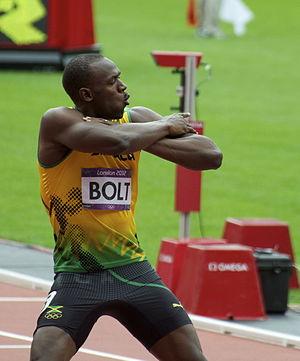
Les épreuves d'athlétisme lors des Jeux olympiques d'été de 2012 ont eu lieu du 3 au 12 août 2012 à Londres, au Royaume-Uni. Les compétitions rassemblent 2 231 athlètes, issus de 201 fédérations affiliées au Comité international olympique. Les épreuves sur piste se déroulent au sein du Stade olympique de Londres, pendant que les épreuves sur route ont lieu dans le centre-ville londonien. Quarante-sept finales figurent au programme de cette compétition, soit les mêmes que lors de la précédente édition des Jeux à Pékin.
L'épreuve du 200 mètres masculin aux Jeux olympiques de 2012 a lieu le 7 pour les séries, le 8 pour les demi-finales et le 9 août, pour la finale, dans le Stade olympique de Londres.